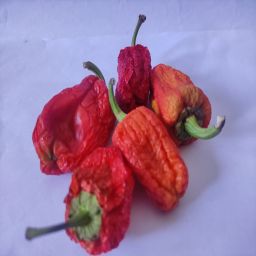
Crop: Bell Pepper
Quality: Dried